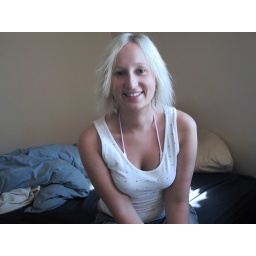
Kat on bed in new house